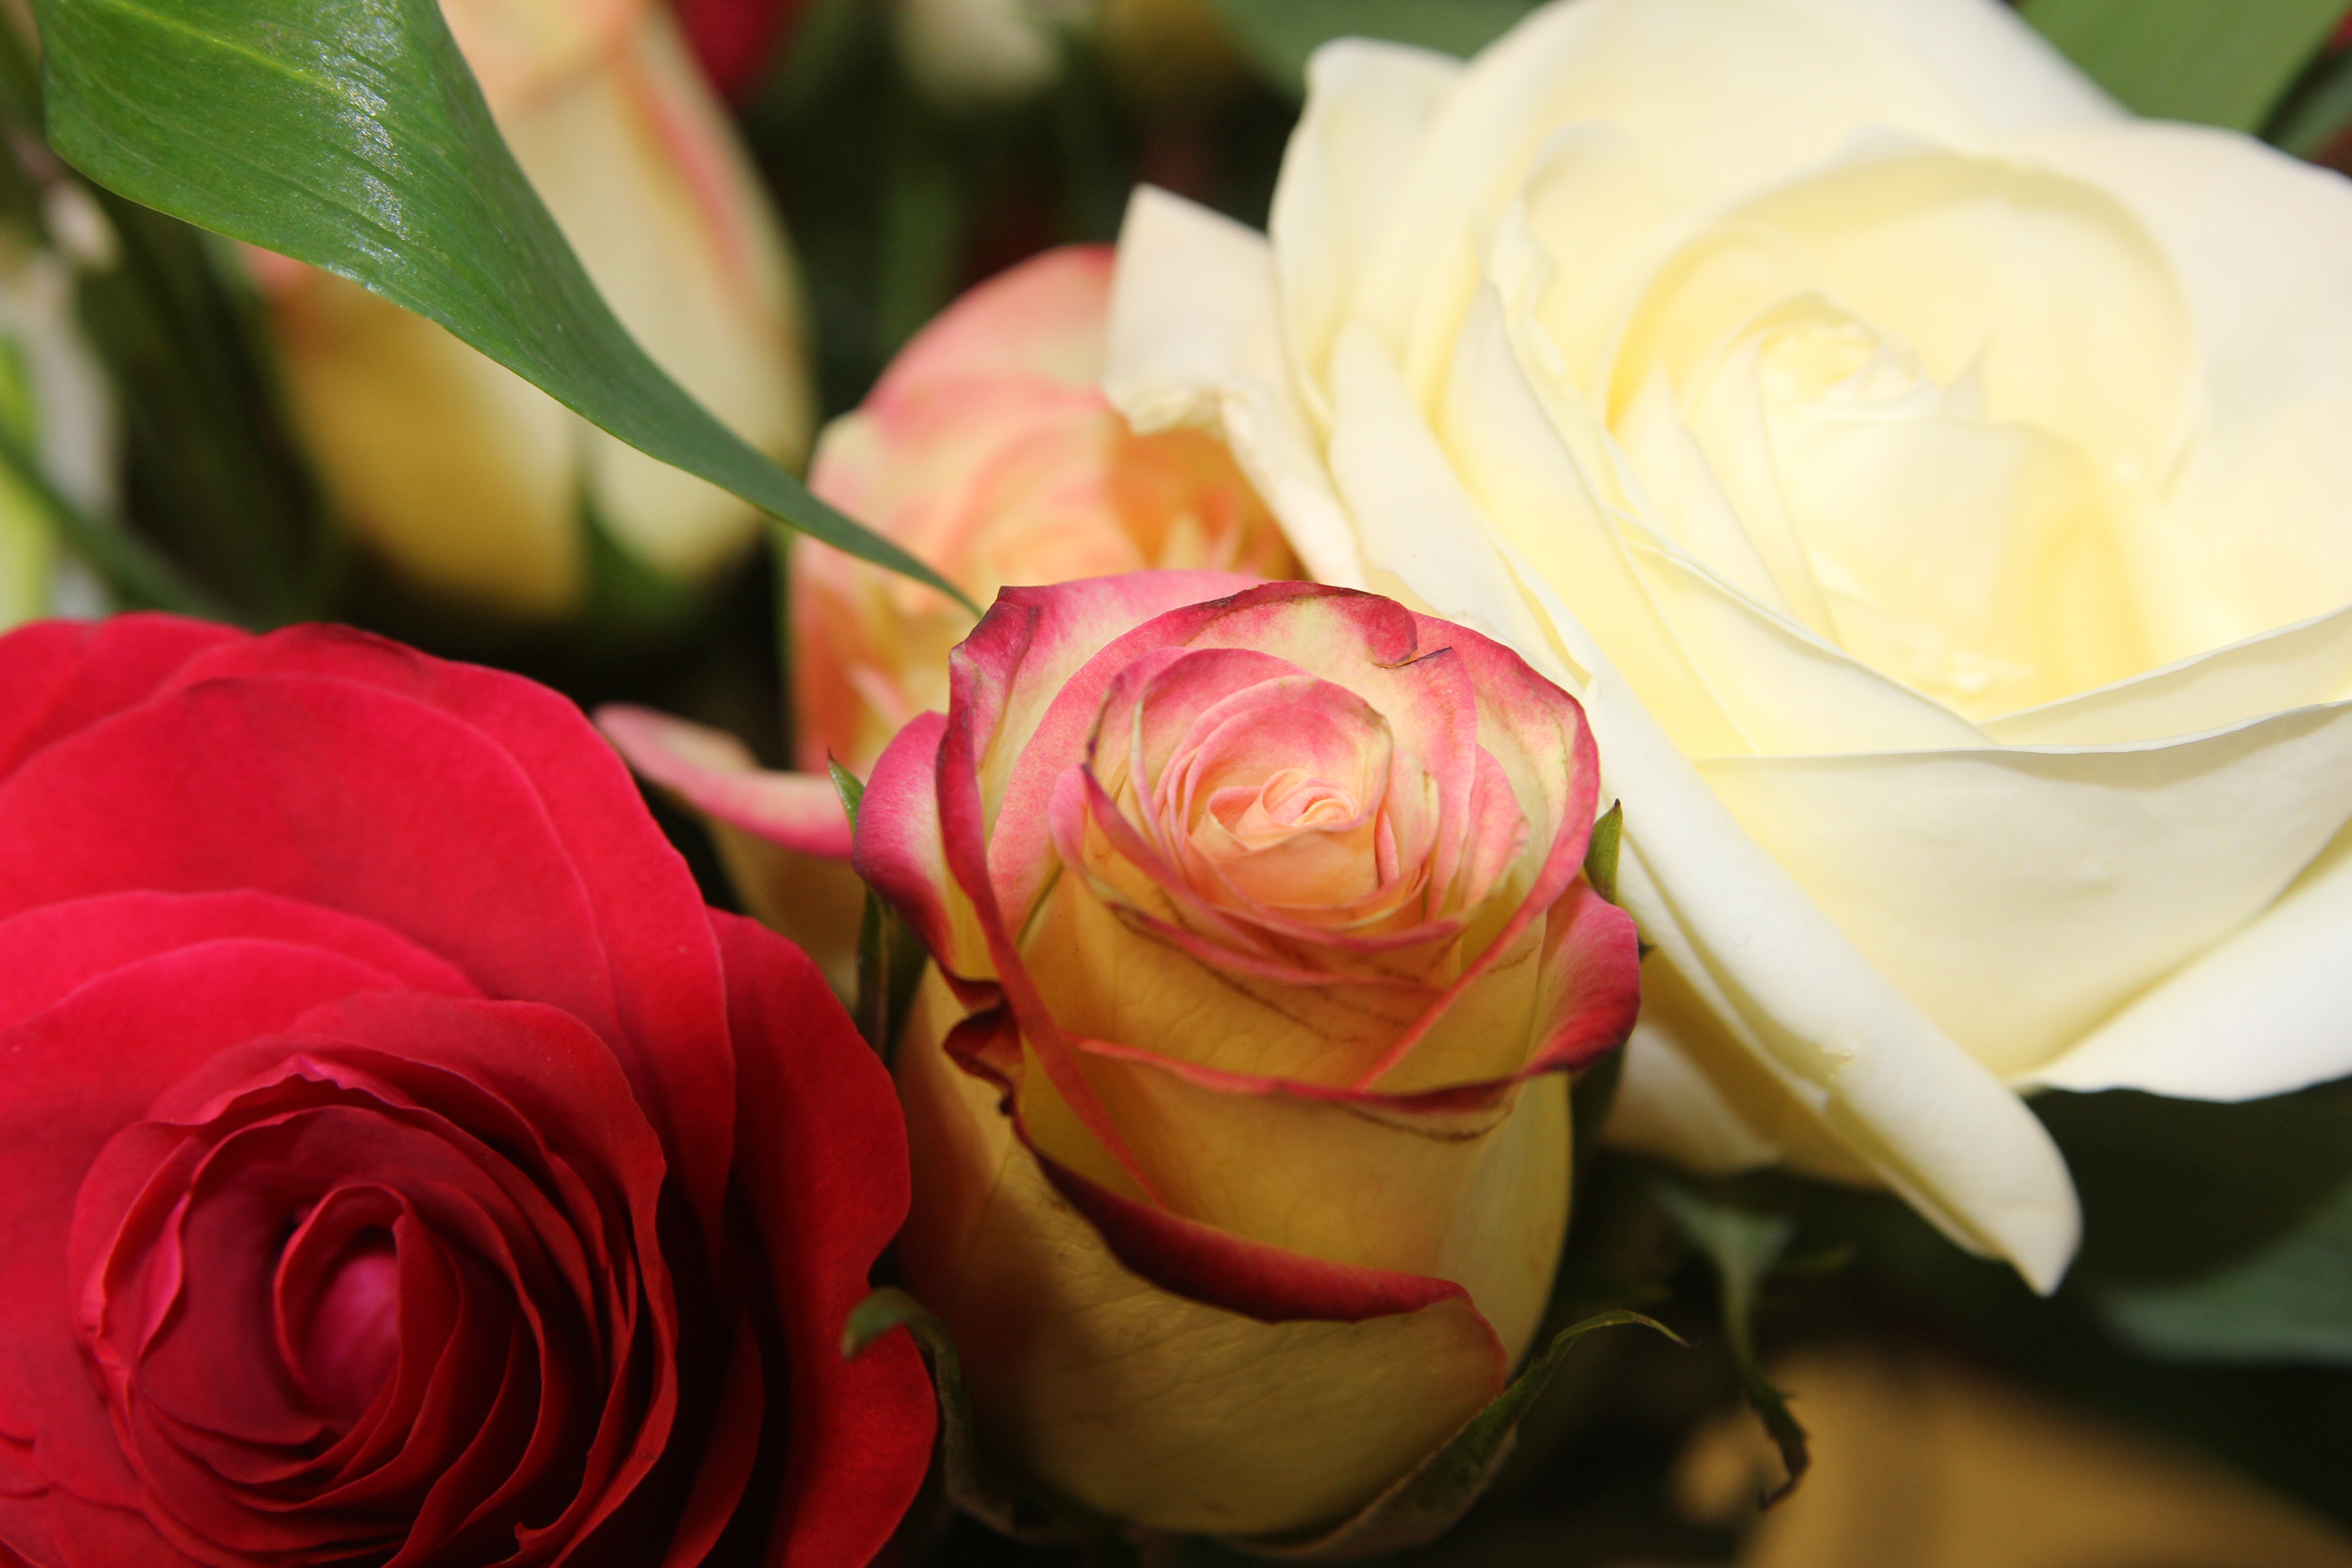
plant, bunch, white, flower, petal, bloom, floral, love, bouquet, gift, vase, rose, yellow, pink, present, arrangement, close up, anniversary, floristry, floribunda, macro photography, flowering plant, garden roses, rose family, flower bouquet, land plant, rosa centifolia